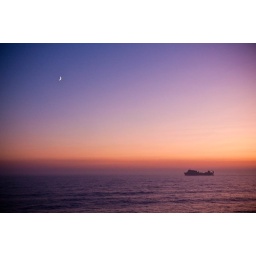
Going to Corsica, this boat was cruizing under the moon.The sky was full of the colours from the sun setThis was quite magic